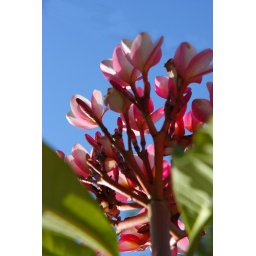
Outside my apartment block. One rarely gets a blue sky in Gurgaon.